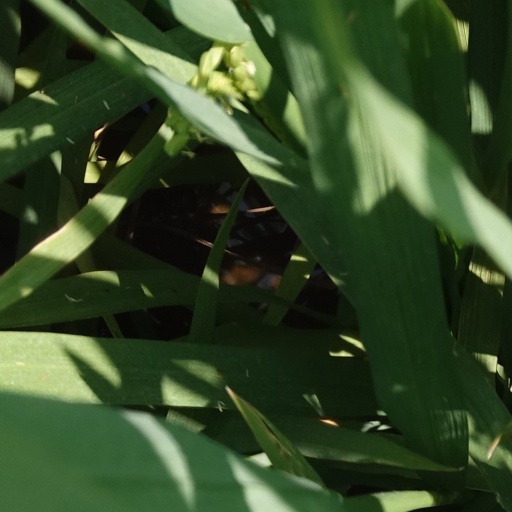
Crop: rice